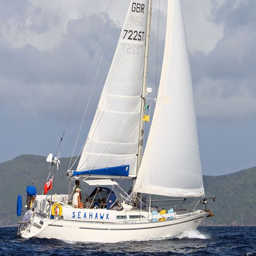
a cruising yacht approaches island